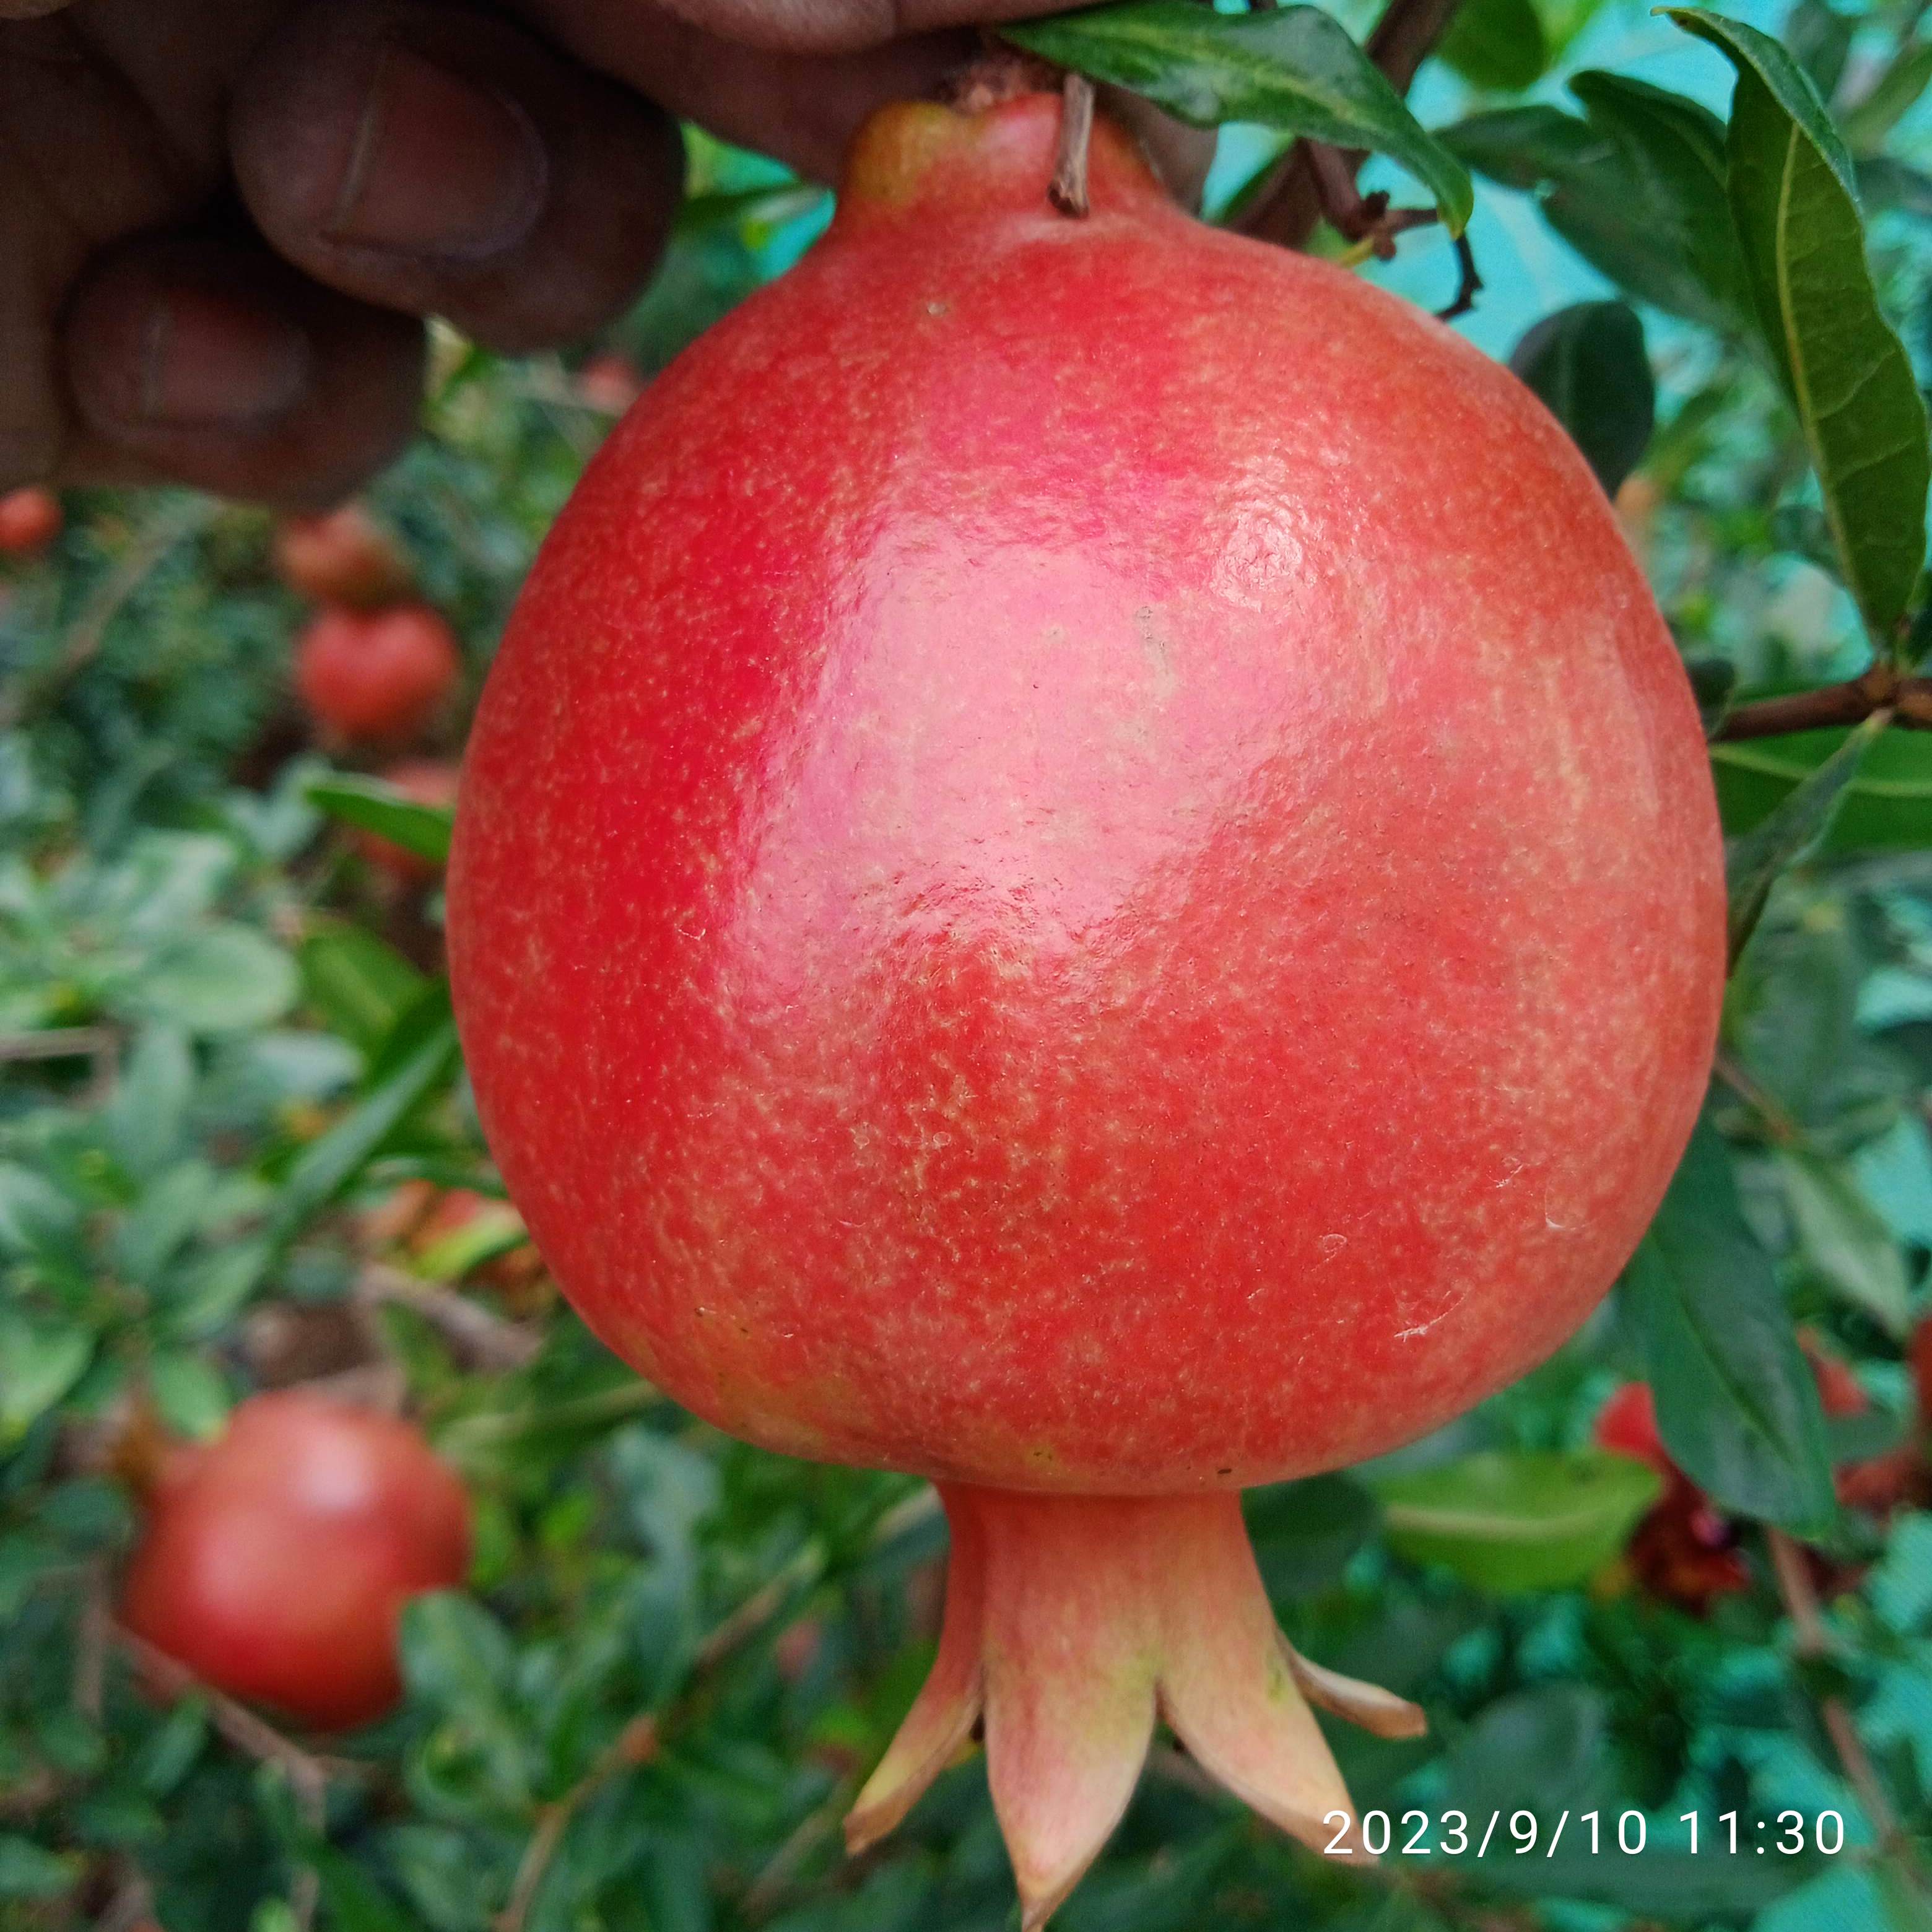
Label: Healthy